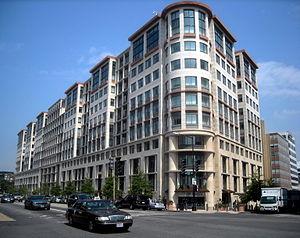
La Société financière internationale est une organisation du Groupe de la Banque mondiale consacrée au secteur privé. Créée en 1956, son capital est détenu par 185 pays membres. Sa création s'avère nécessaire car la Banque internationale pour la reconstruction et le développement ne peut accorder de prêts à des investisseurs privés. Son rôle est de faciliter le développement des entreprises dans les pays en développement, en particulier dans les marchés émergents.